Jim Gibbons (American football)

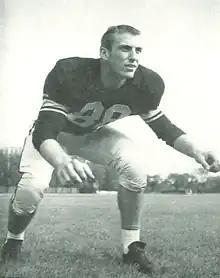
Gibbons from 1958 "Hawkeye"

James Edwin Gibbons (September 26, 1936 – August 20, 2016) was an American professional football tight end for the National Football League (NFL)'s Detroit Lions from 1958 to 1968.